Malaise trap

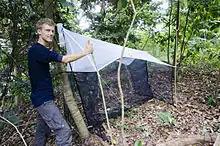
Setting up a Malaise trap in Udzungwa Mountains National Park

When choosing a Malaise trap design, the types of insects to catch must be considered. The opening to the cylinder is of key importance. Typically, the opening is around , and can vary according to the size of insect desired. If using a dry agent, a smaller hole results in a faster death, limiting the amount of damage a newly caught insect can inflict on older, fragile specimens. In ethanol, this is less of a concern. Larger holes potentially allow in more butterflies, moths, and dragonflies.